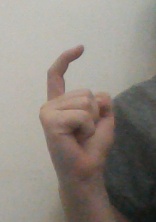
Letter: ra